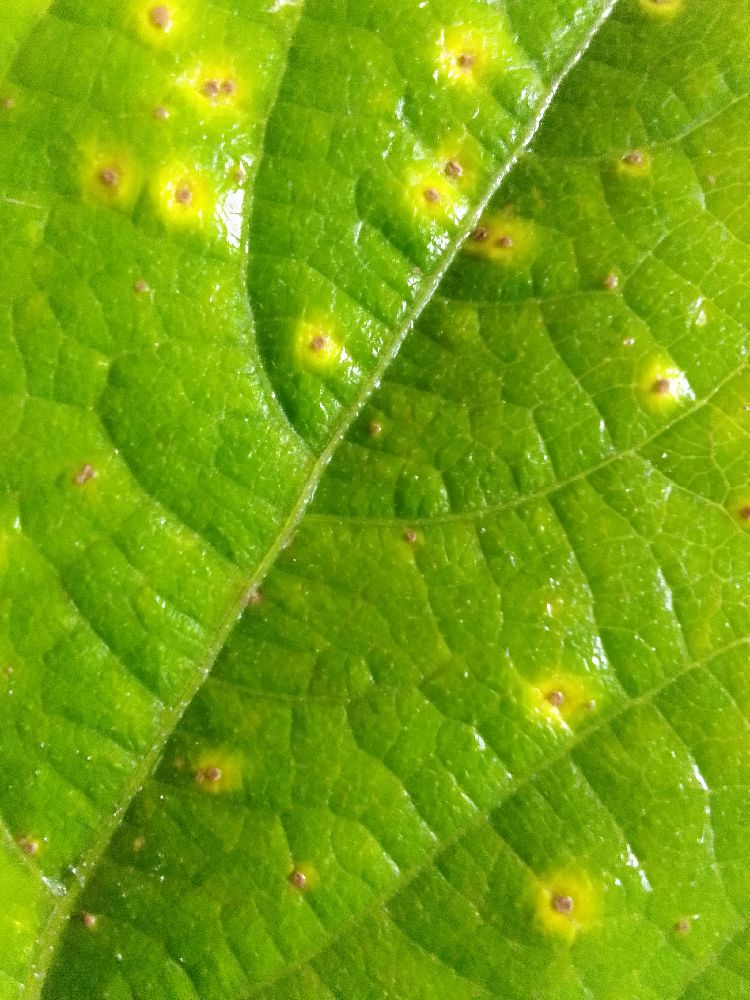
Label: rust